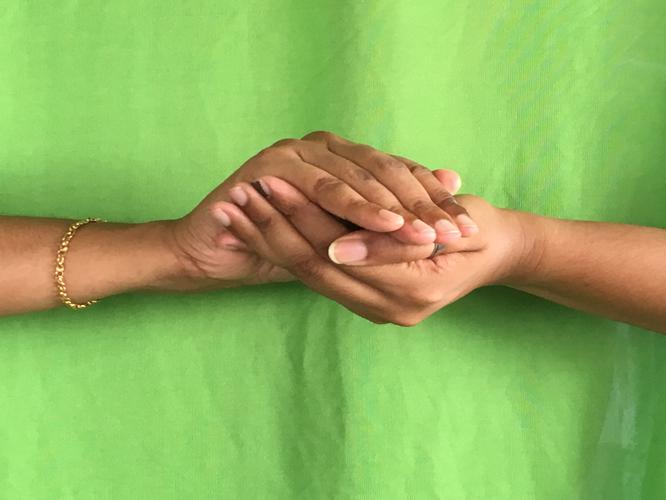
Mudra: Samputa
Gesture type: double_hand